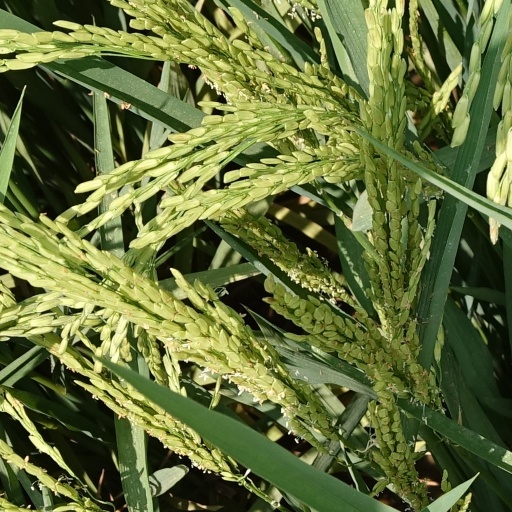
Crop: rice